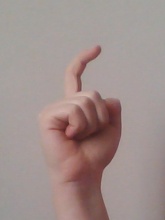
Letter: ra